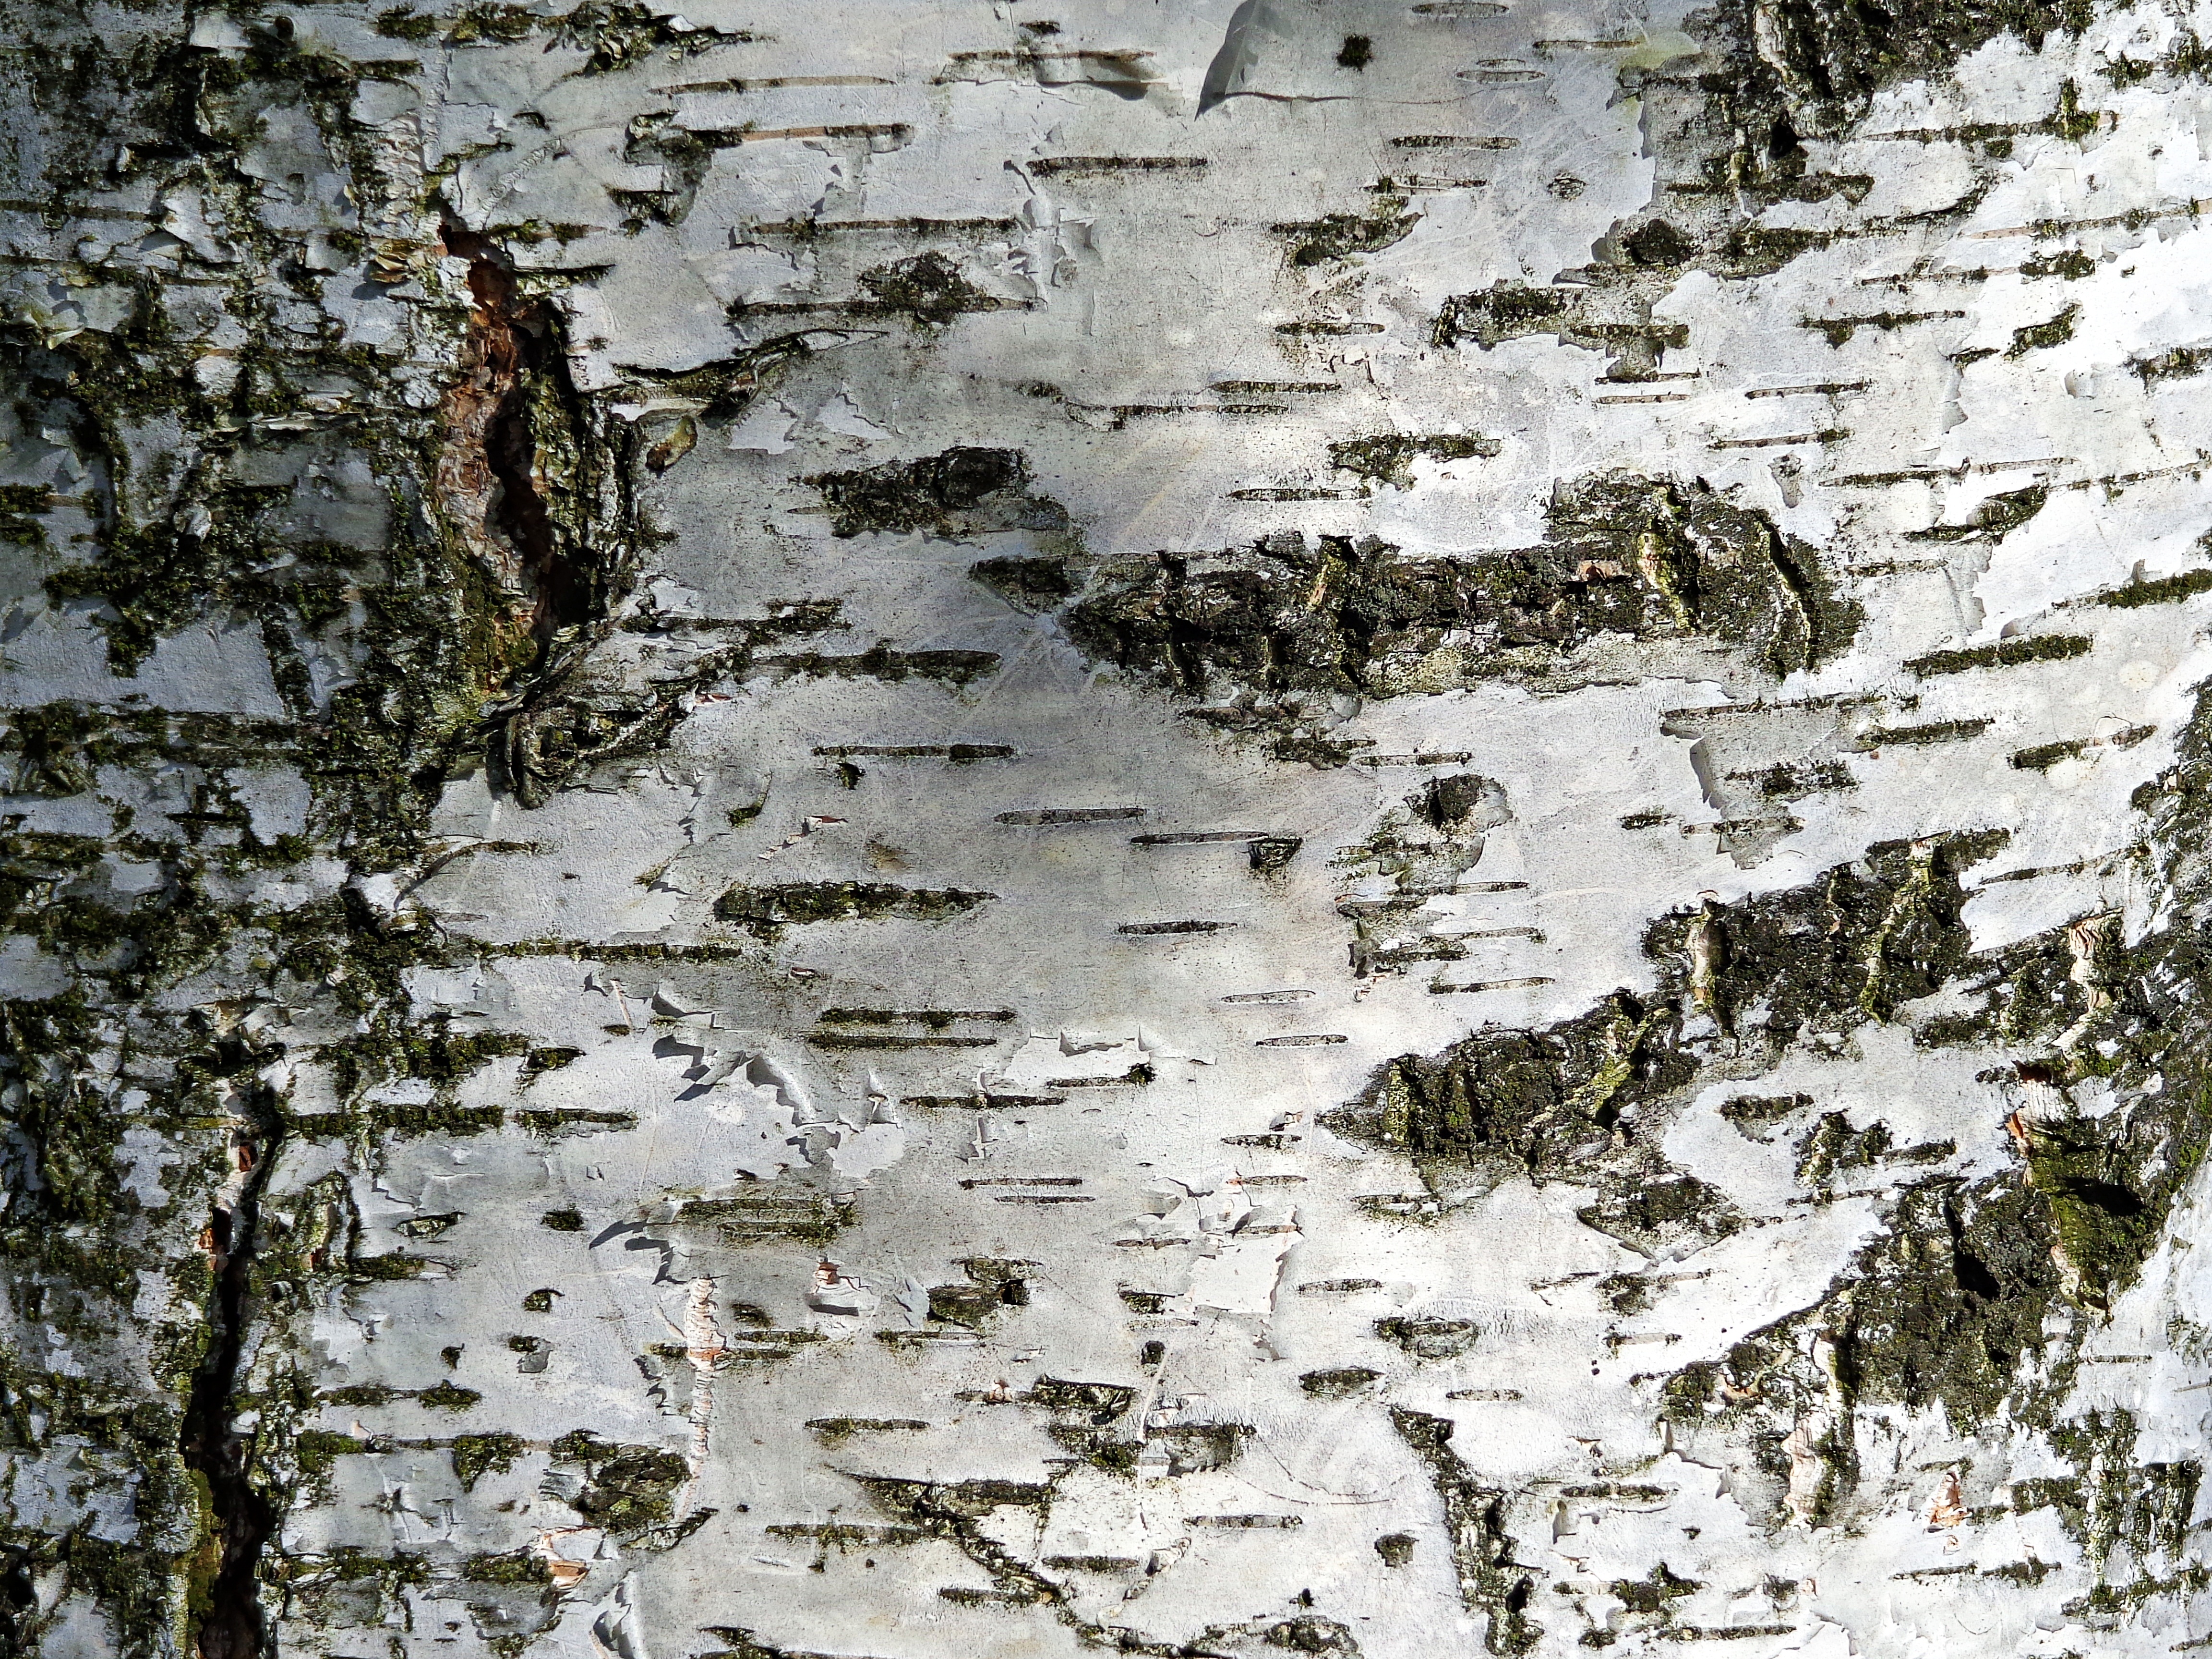
tree, nature, forest, branch, snow, winter, plant, wood, texture, leaf, trunk, wall, green, birch, natural, closeup, season, material, plants, textured, building material, background, wooden, wallpaper, beauty, woodland, cracks, the background, flowering plant, the bark, the bark of the tree, the structure of the, wood texture, woody plant, land plant